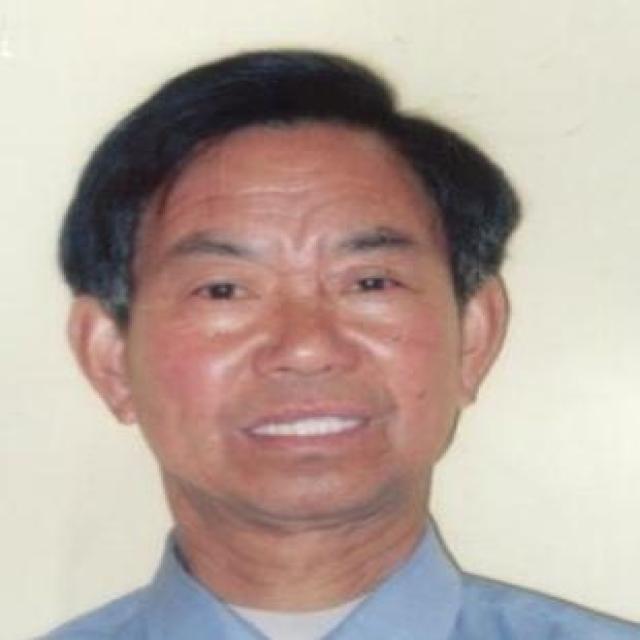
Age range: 45-64